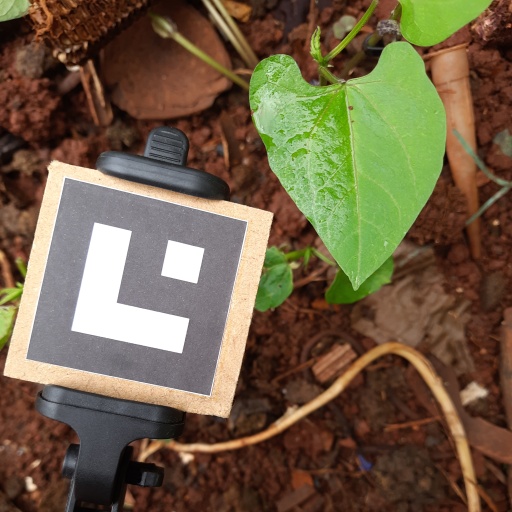
Observations: flat surface, no eating holes, with water drops, with soild dust, under shade